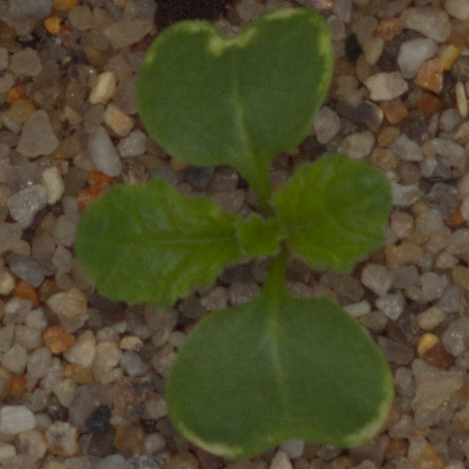
Label: charlock